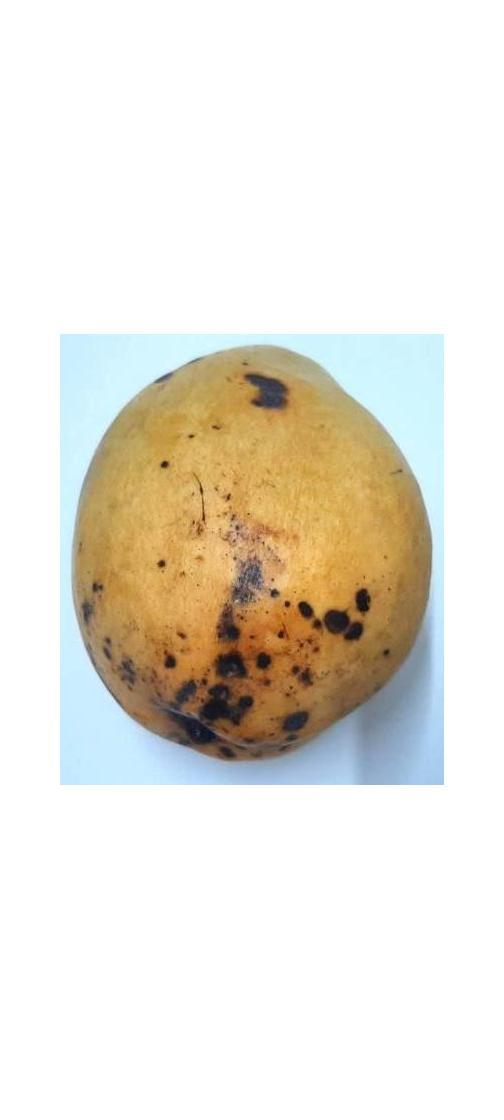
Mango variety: Bari-11